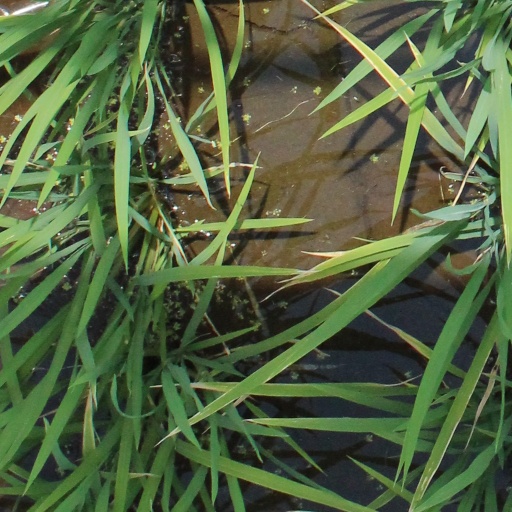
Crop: rice